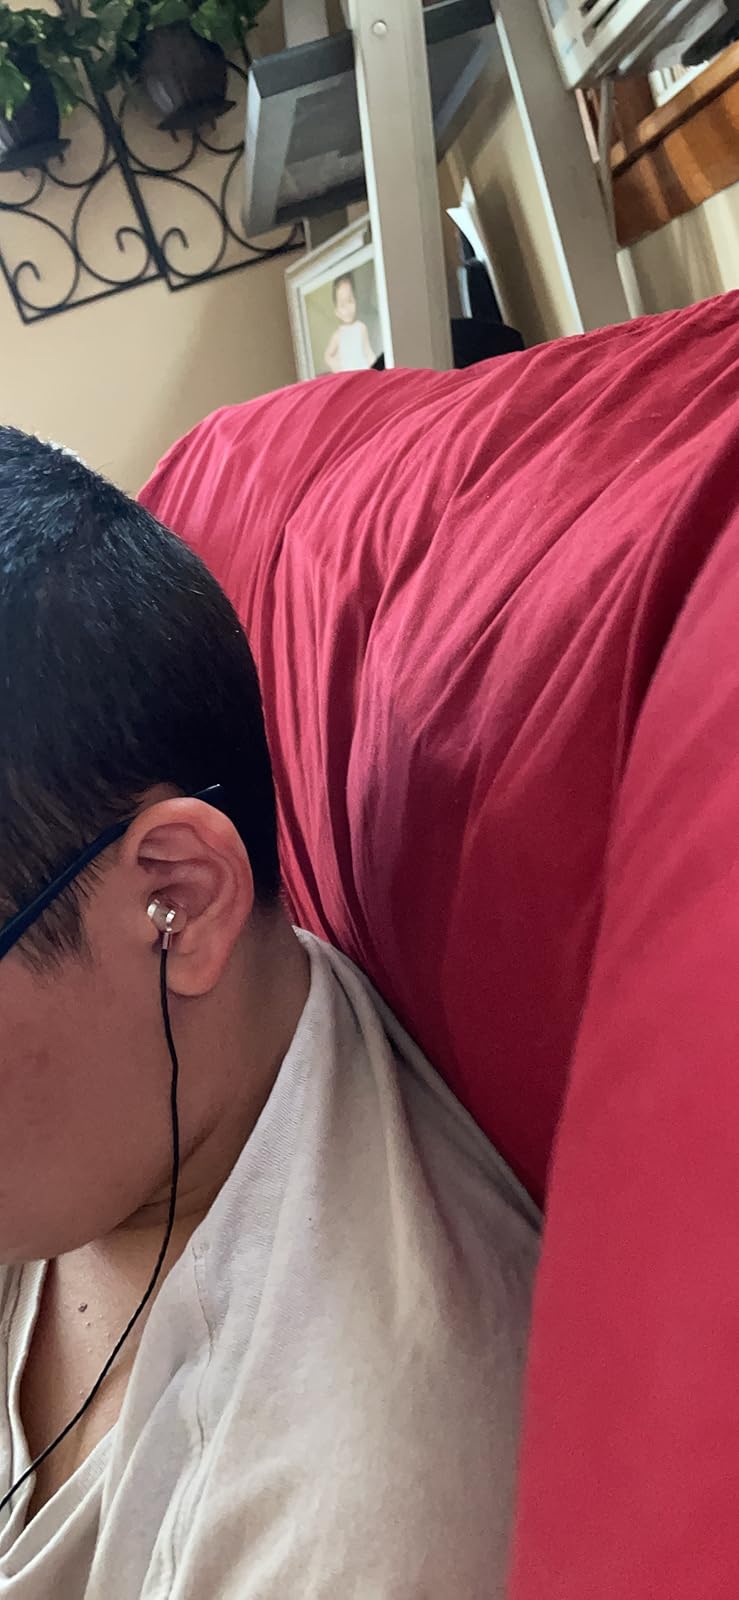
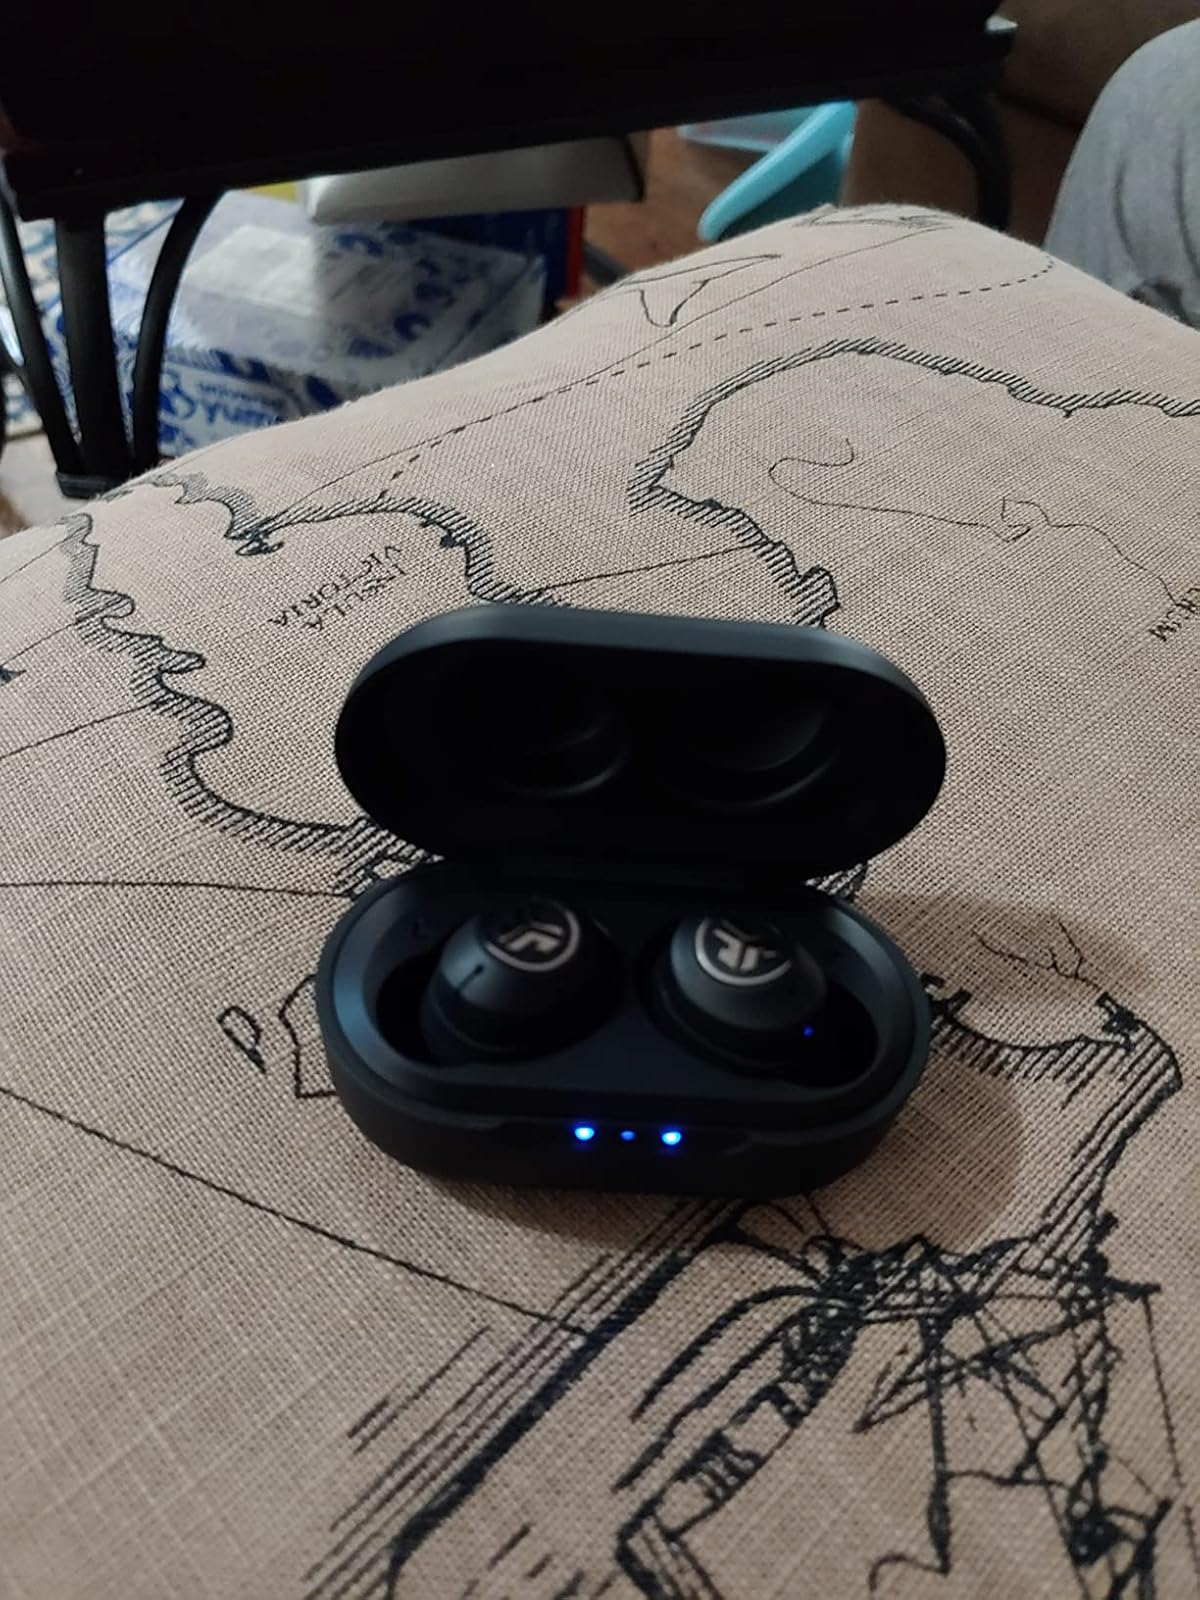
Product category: earbuds
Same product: no